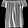
Label: Shirt